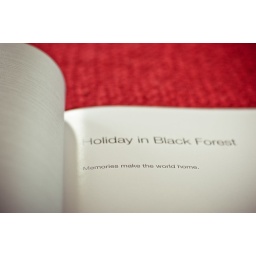
holiday in black forest